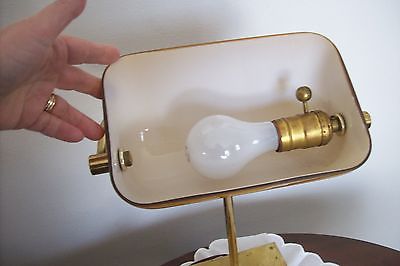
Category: lamp